Invasion (cancer)

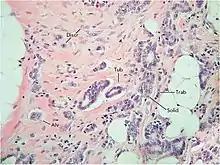
Intratumoral morphological heterogeneity in invasive breast carcinoma. Diversity of invasive growth of breast cancer is shown, which can be classified into five main morphological structures: alveolar, trabecular, tubular, solid structures, and discrete groups of tumor cells. Hematoxylin and eosin staining. Magnification of 200x.

Determination of the invasion mechanism used by single migrating cells during migration is a complex task. Before 2015, studies examining this at the molecular and morphological levels were few in numbers and mostly were carried out in vitro using specific cell lines.